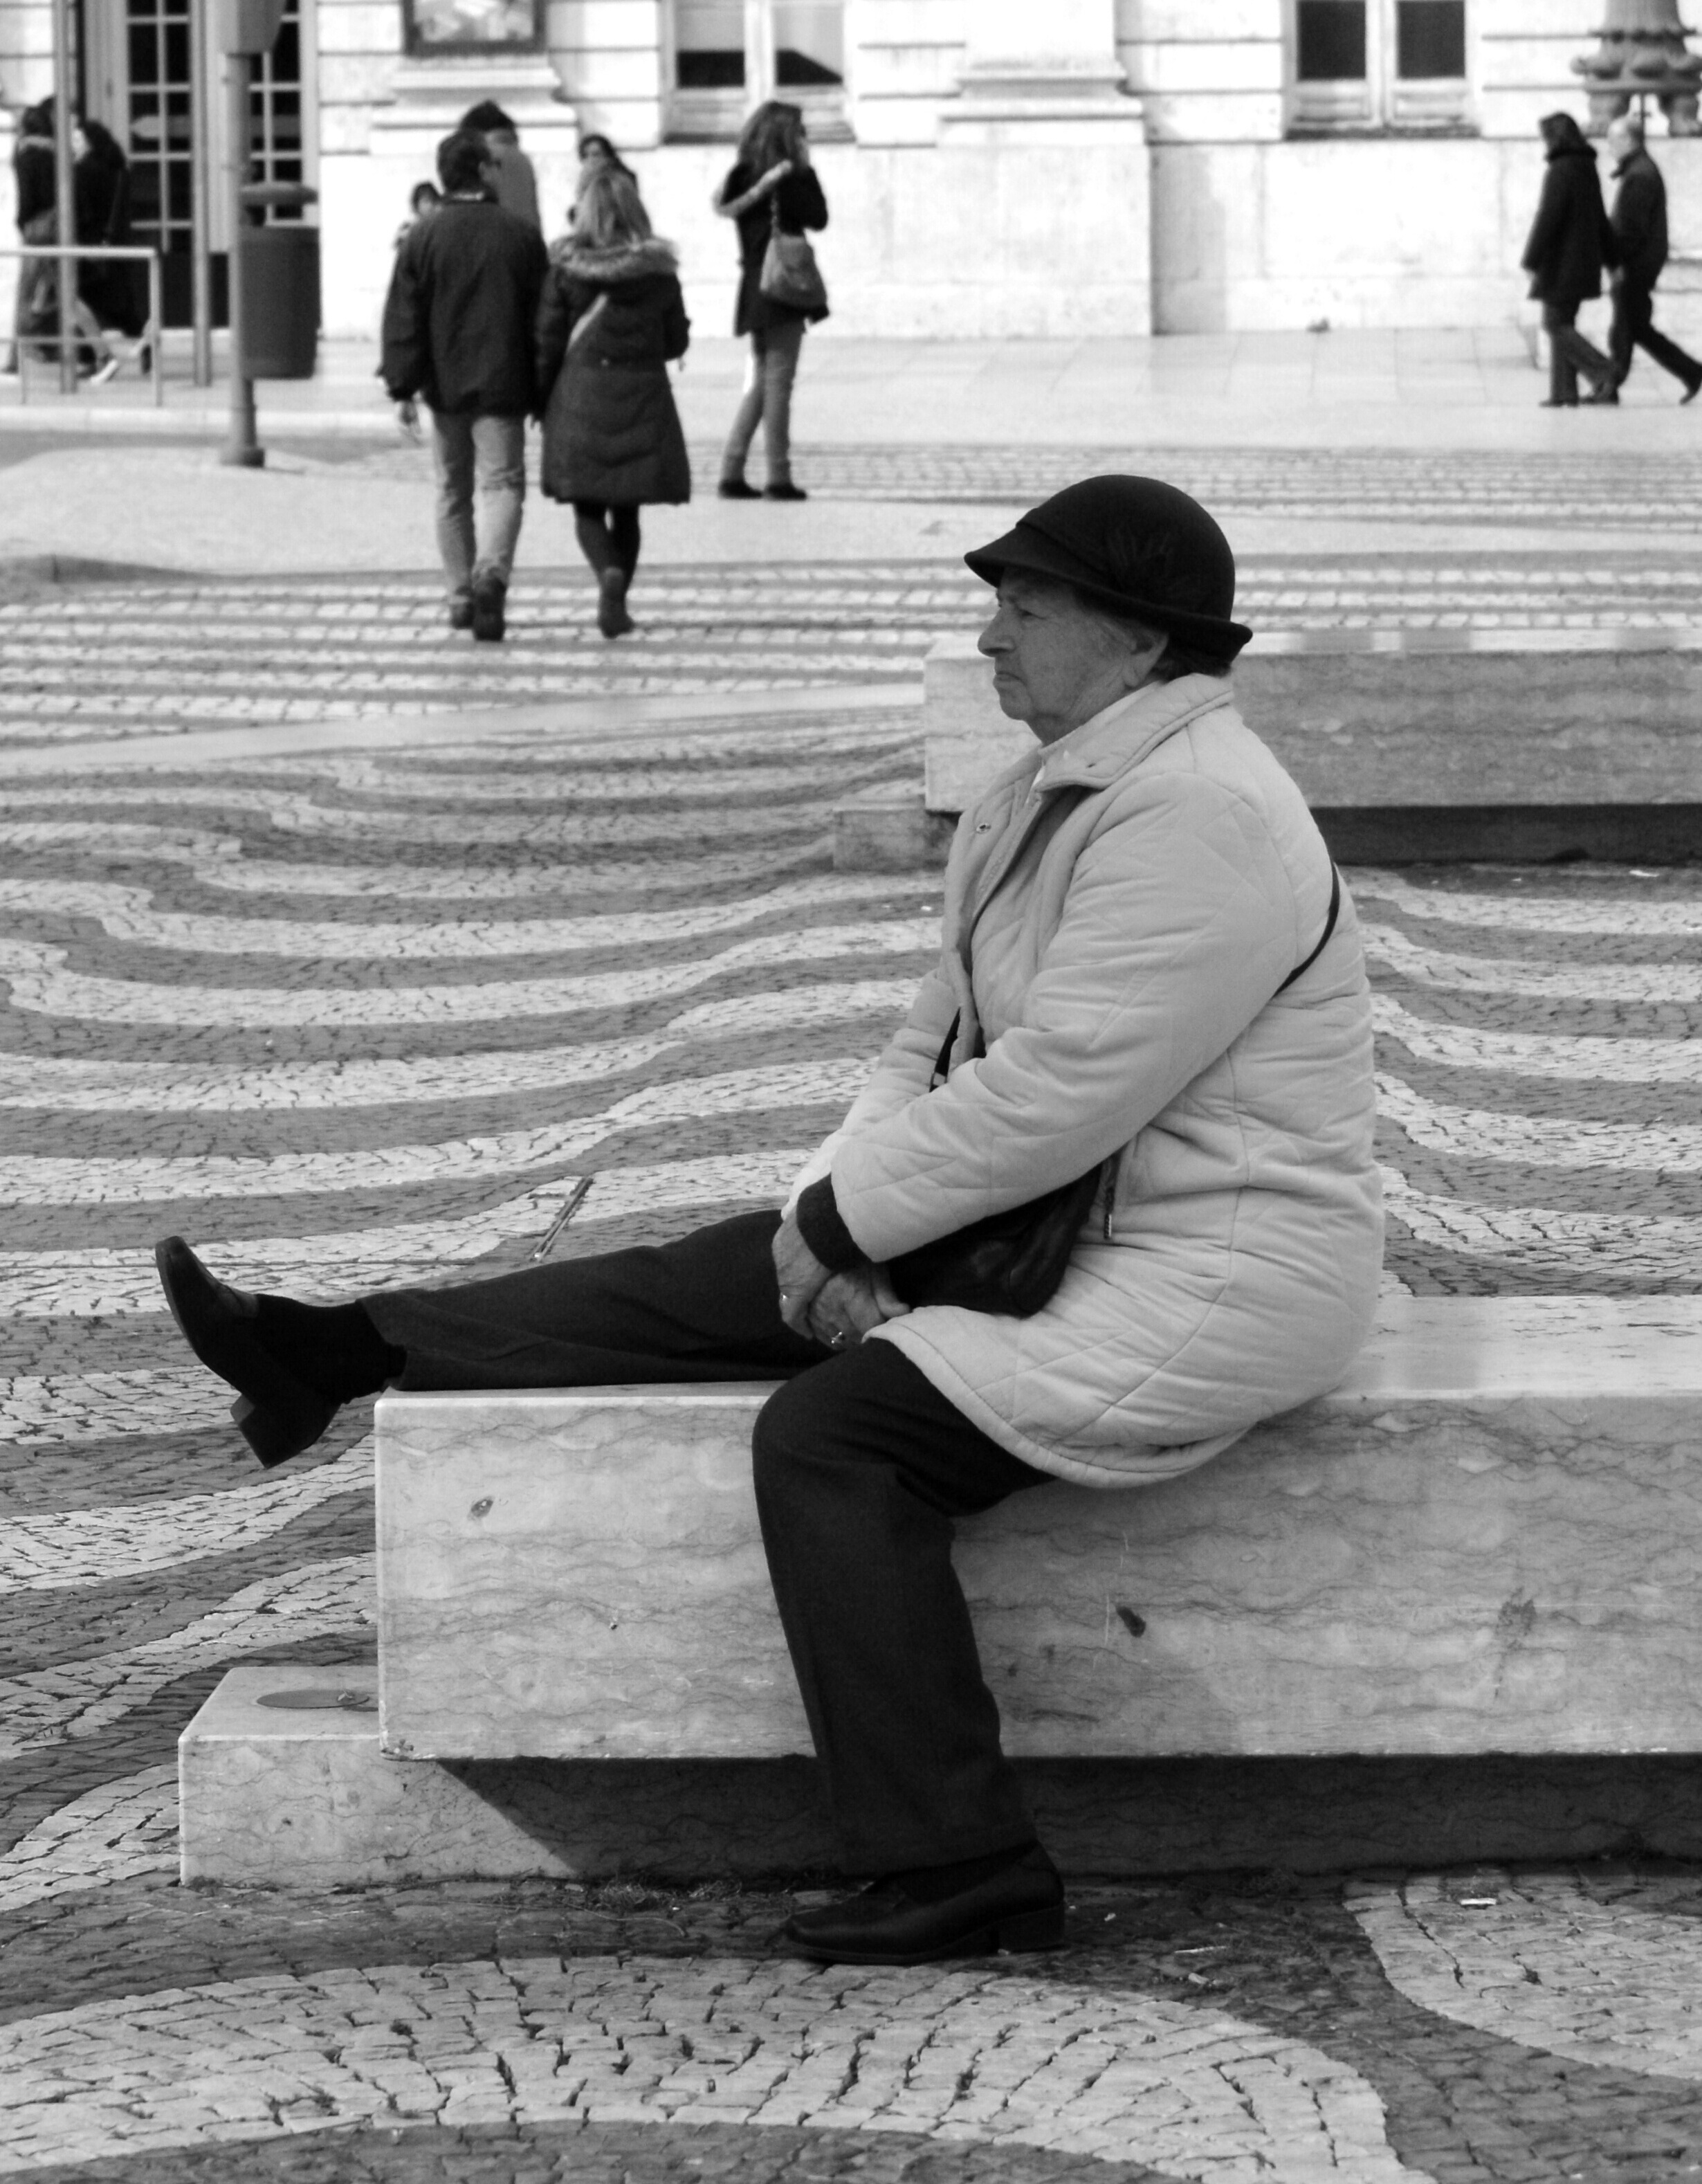
man, person, creative, black and white, people, road, white, street, photography, urban, social, dslr, lens, sitting, black, monochrome, streetphotography, bw, blackandwhite, blackwhite, moments, infrastructure, public, photograph, sony, pretoebranco, rua, streetphoto, lisboa, lisbon, moment, unposed, decisive, souls, pretobranco, sp, dslra200, pb, fotografiaderua, streetmoments, lavinha, a200, sal, jo olavinha, monochrome photography, human positions